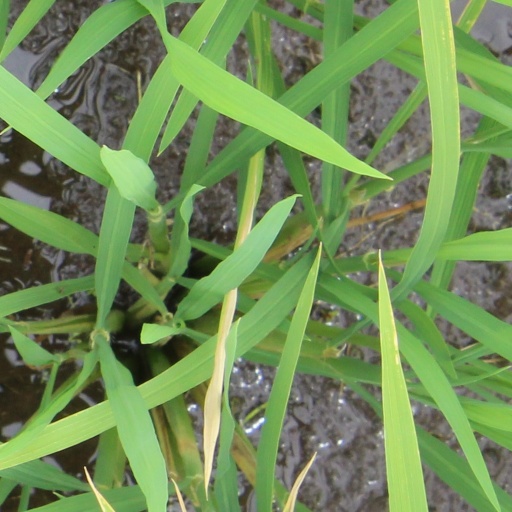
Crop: rice